Odyssey series

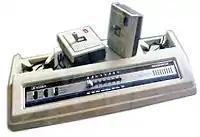
Magnavox Odyssey 4000

Magnavox concluded their line of dedicated video game consoles with the Magnavox Odyssey 4000. The Odyssey 4000 (model number: 7511) dedicated console was released in 1977. Based around the AY-3-8600 single-chip design, the Odyssey 4000 features a total of six games (Tennis, Hockey, Soccer, Basketball, Smash and Gridball and includes a Practice mode for solo-play in Basketball and Smash). As with the Odyssey 3000, the Odyssey 4000 offers a skill switch for novice, semi-pro, and professional skill levels. Additional features include automatic serve and variable ball speeds. Unlike the Odyssey 3000, the Odyssey 4000 featured detachable joysticks. The AY-3-8615 chip enabled the Odyssey 4000 to display their games in color instead of black and white graphics. The 4000 is powered by an included AC adapter.It's unknown how many Magnavox's Odyssey's 4000 were sold.